2002 West Papua earthquake

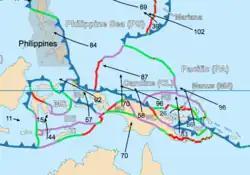
Tectonic map of the New Guinea region with relative plate motion.

New Guinea lies within a very complex tectonic regime surrounded by microplates which accommodate the collision and oblique convergence between the Australian plate and the Pacific plate. In the north, the Caroline plate and North Bismarck plate subduct underneath the Bird's Head plate and the Woodlark plate along the New Guinea Trench. The earthquake occurred at the central portion of the trench. The western portion of New Guinea has parallel subduction zones to the north and south of it along a continuation of the Philippine Trench and a convergent boundary between the Bird's Head plate and the Banda Sea plate. In western central New Guinea, the Maoke plate has multiple boundaries with various plates. At the far eastern portion of the island, the South Bismarck plate interacts with the Woodlark plate, as well as the Solomon Sea plate subducting underneath the Woodlark plate. The largest on-land plate boundary in the region, however, is between the Woodlark plate and the Australian plate. This region of the New Guinea Trench experienced two large earthquakes in 1914 and 1996. Other powerful tremors struck nearby areas in 1944, 1975 and 2009.